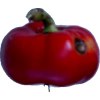
Label: red_pepper